Irina Levitina

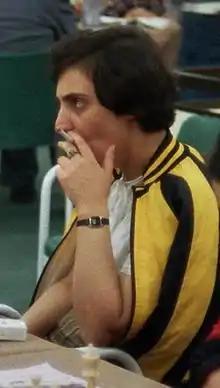
Levitina during the 1984 Chess Olympiad

Irina Solomonovna Levitina (born June 8, 1954) is a former Soviet and current American chess and bridge player. In chess, she has been a World Championship Candidate in 1984 and gained the title Woman Grandmaster. In contract bridge she has won six world championship events, four women and two mixed, including play on two world-champion USA women teams.